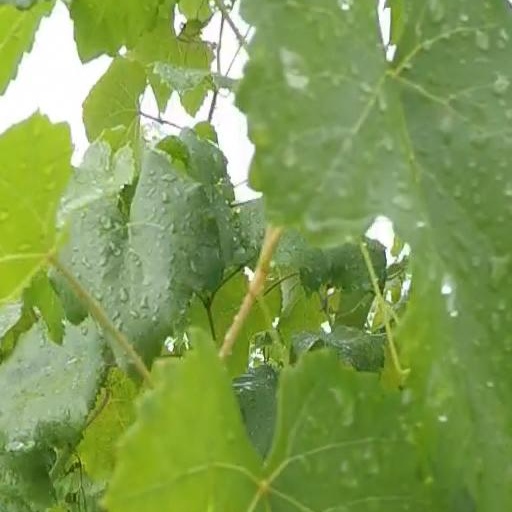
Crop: grape